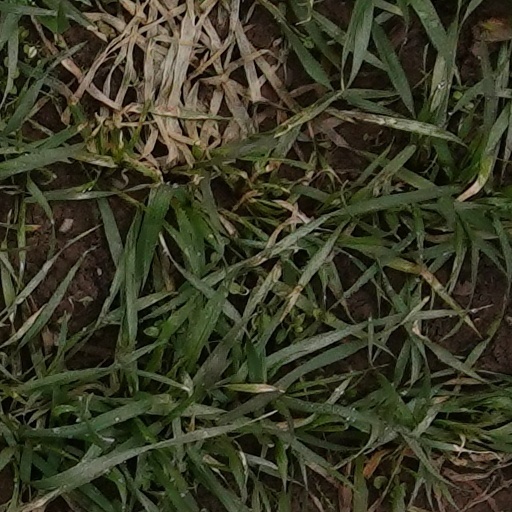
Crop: wheat